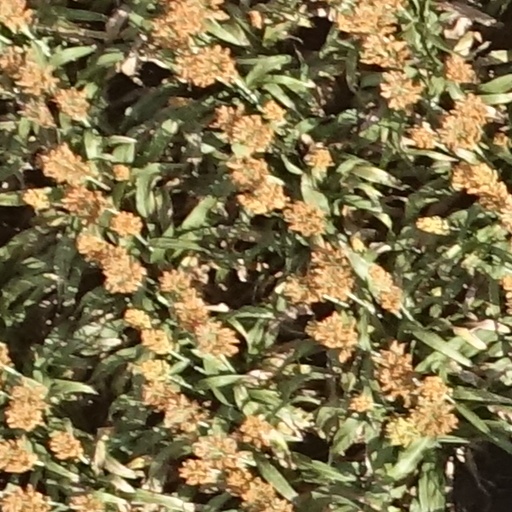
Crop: sorghum